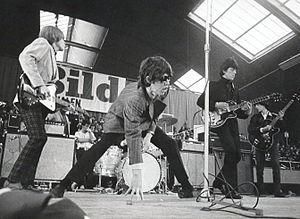
Kungliga Tennishallen / Galleri
Kungliga Tennishallen er en arena i Stockholm, der primært benyttes til tennis. Den blev indviet i 1943, og ejes og drives af Kungl. Lawn Tennis Klubben. Siden 1969 er ATP-tennisturneringen Stockholm Open blevet spillet her.